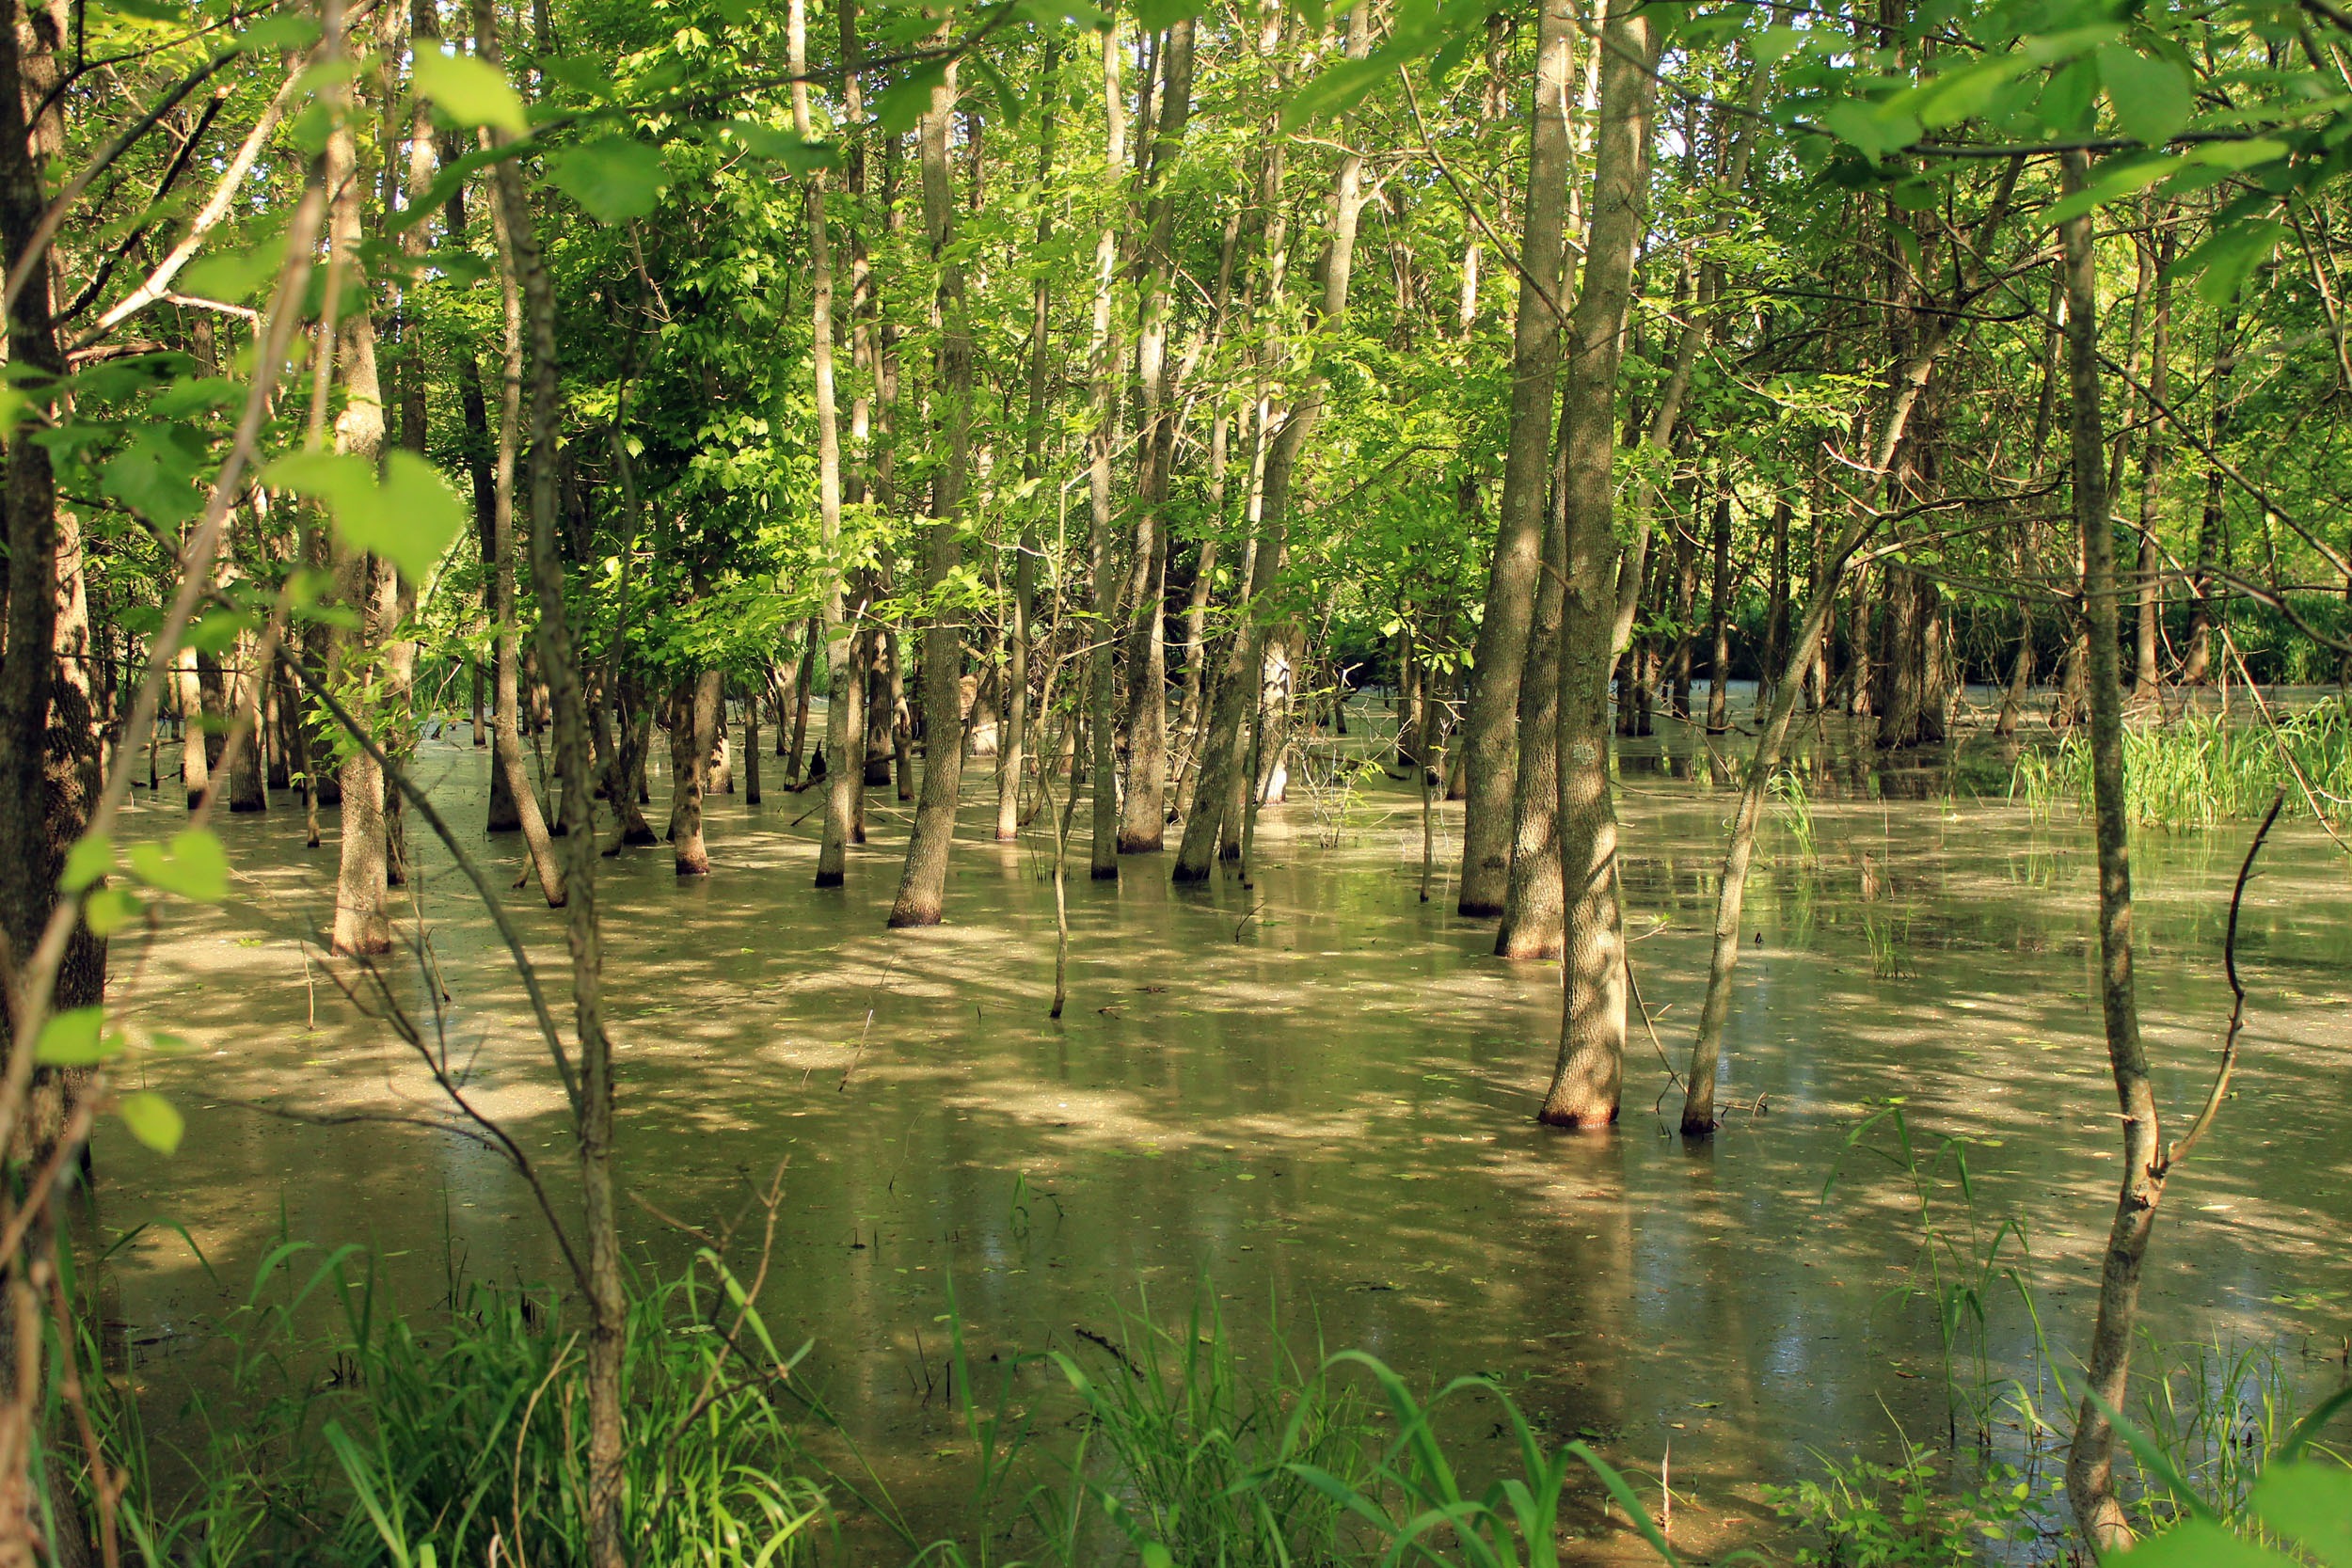
tree, forest, swamp, wilderness, pond, wildlife, green, jungle, usa, botany, vegetation, rainforest, wetland, woodland, habitat, ecosystem, missouri, flooded, nature reserve, biome, old growth forest, natural environment, geographical feature, bayou, route 66 state park